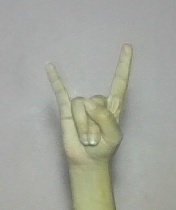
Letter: la